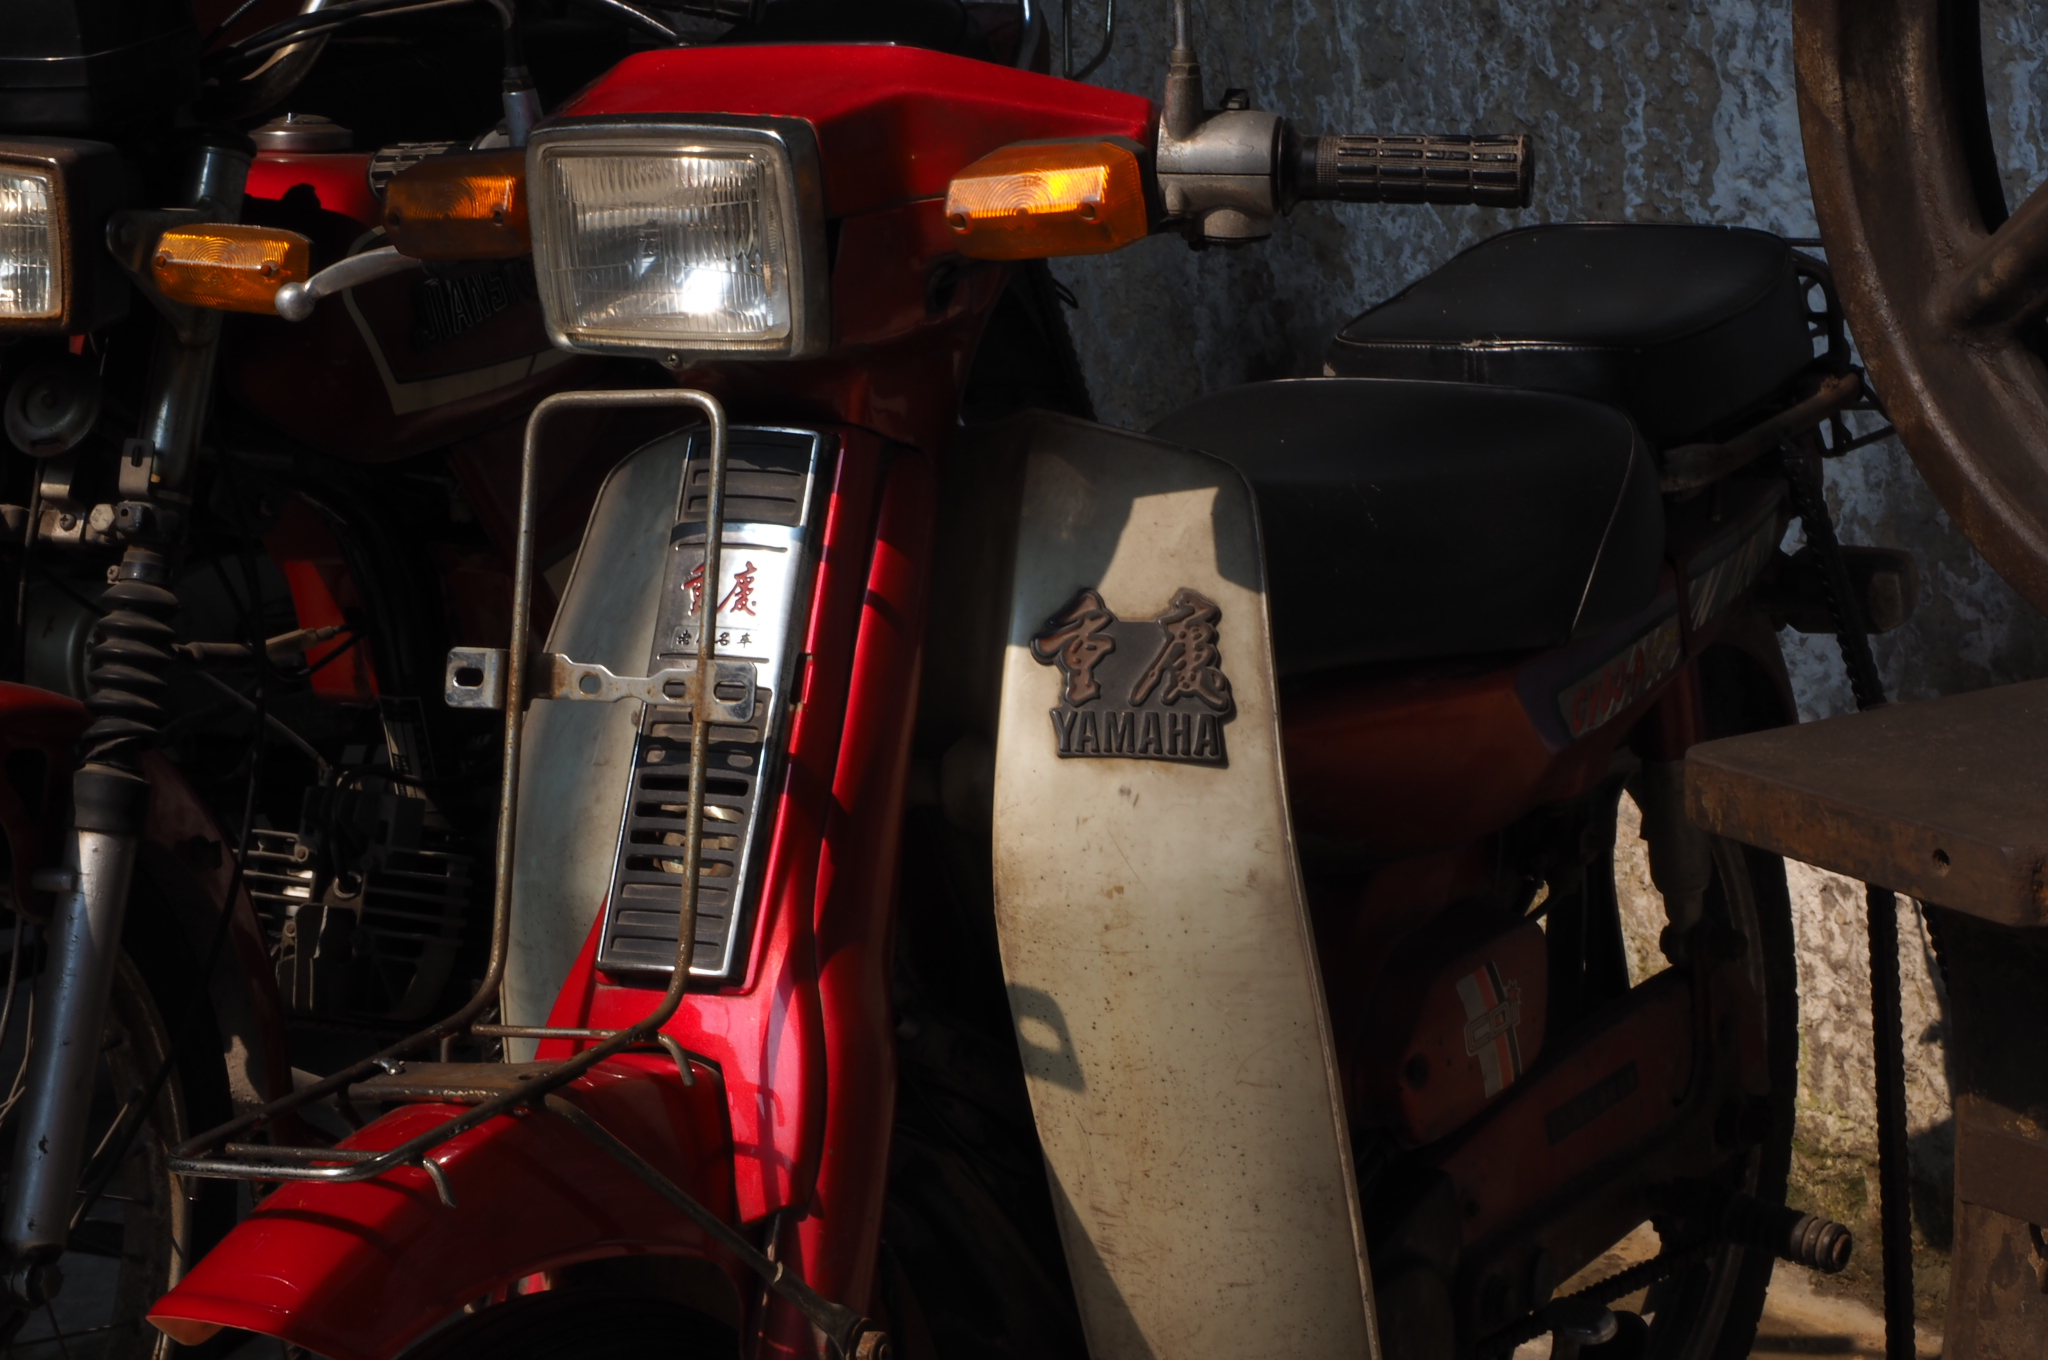
motorcycle, vehicle, automotive tire, tire, car, auto part, automotive lighting, automotive wheel system, automotive exterior, fender, wheel